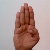
The image shows a hand gesture representing the letter 'B' in Indian Sign Language.